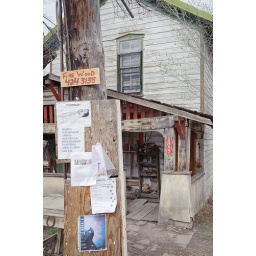
I thought the Fire Wood sale sign was appropriate in front of the ancient decrepit house in the background.